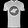
Label: T - shirt / top